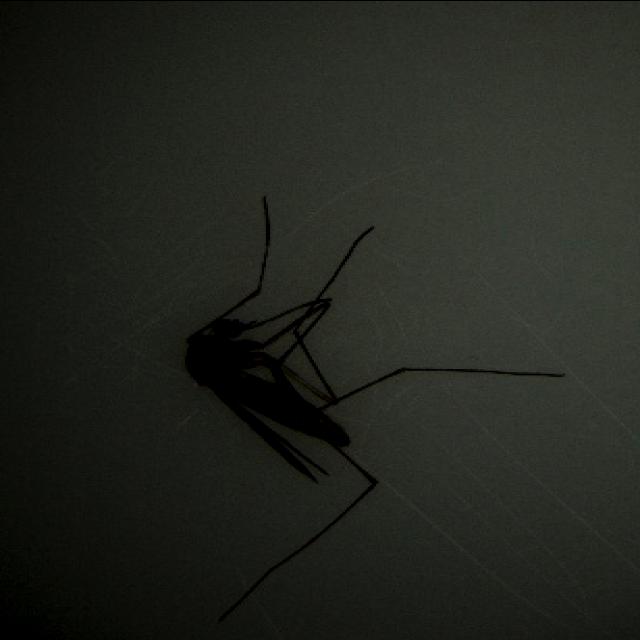
Species: culex_pipiens